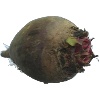
Label: Beetroot 1